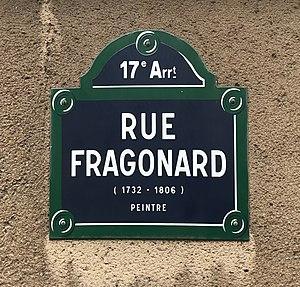
Image de Paris, septembre 2018.
La rue Fragonard est une voie du 17ᵉ arrondissement de Paris, en France.